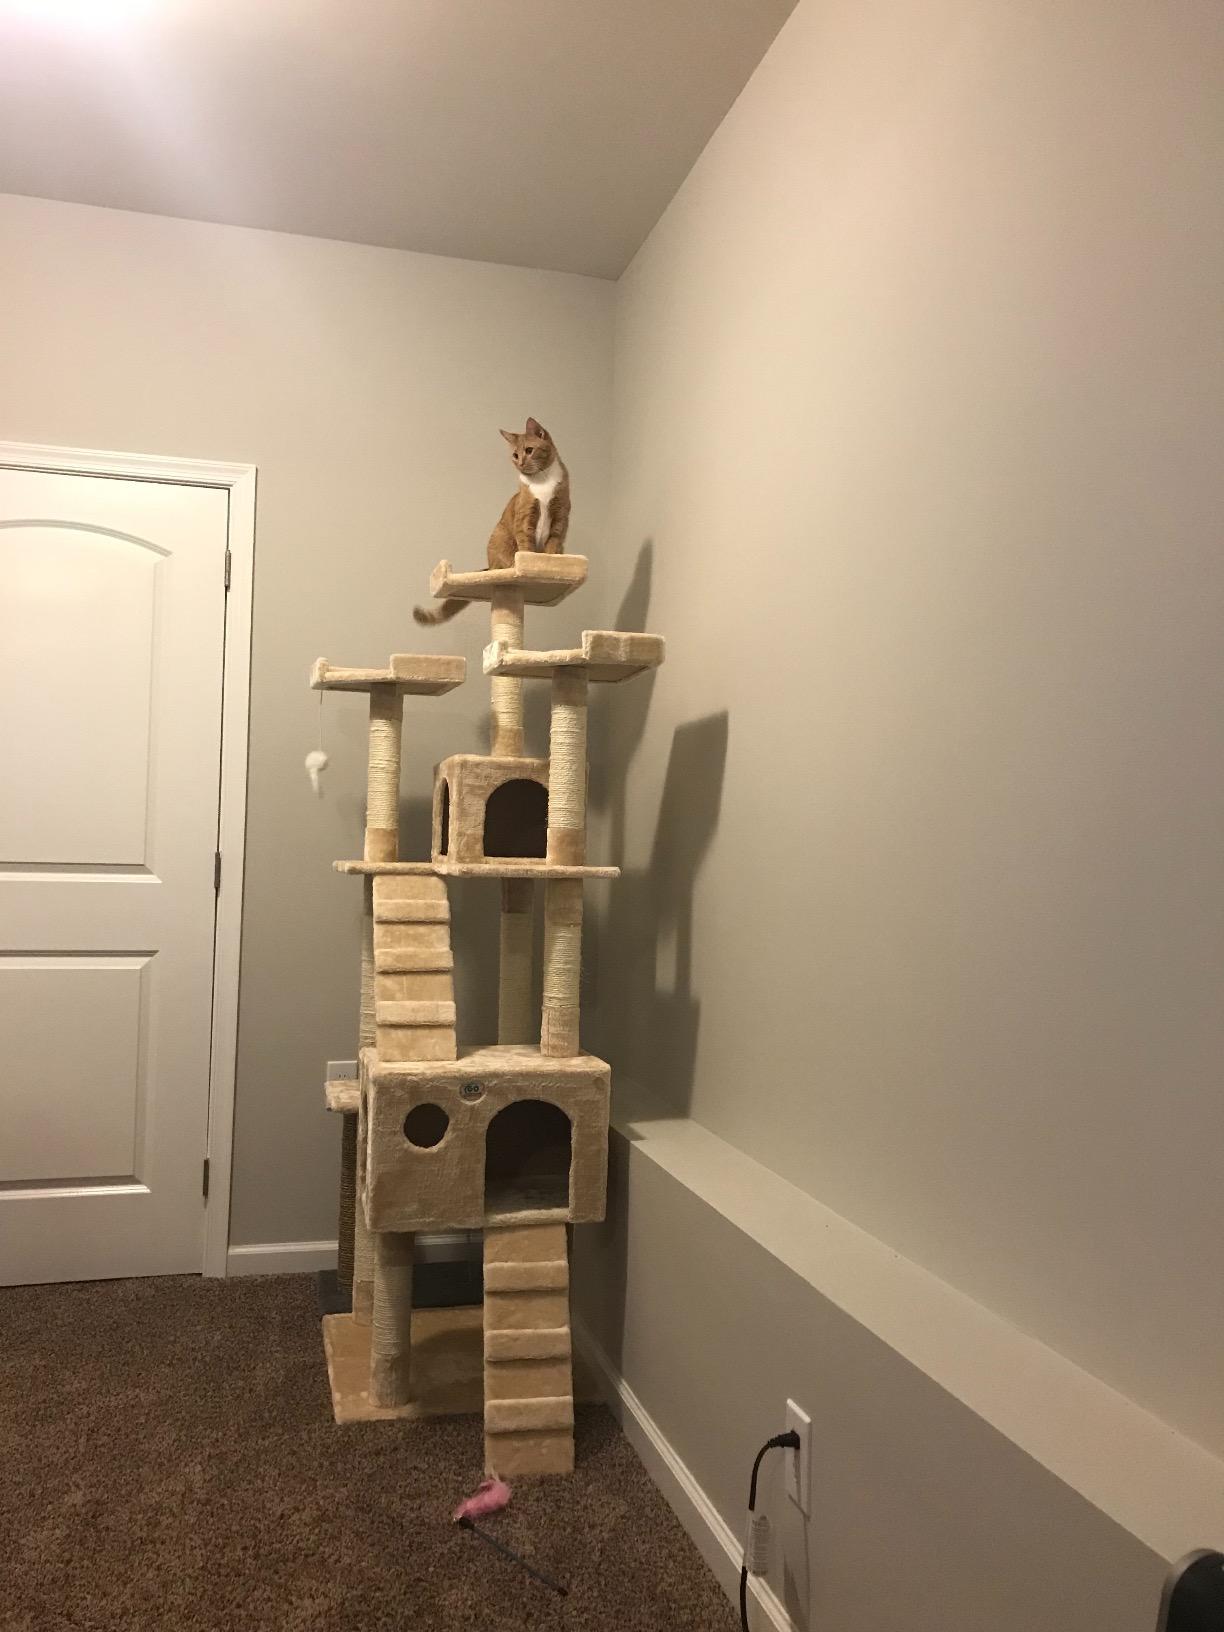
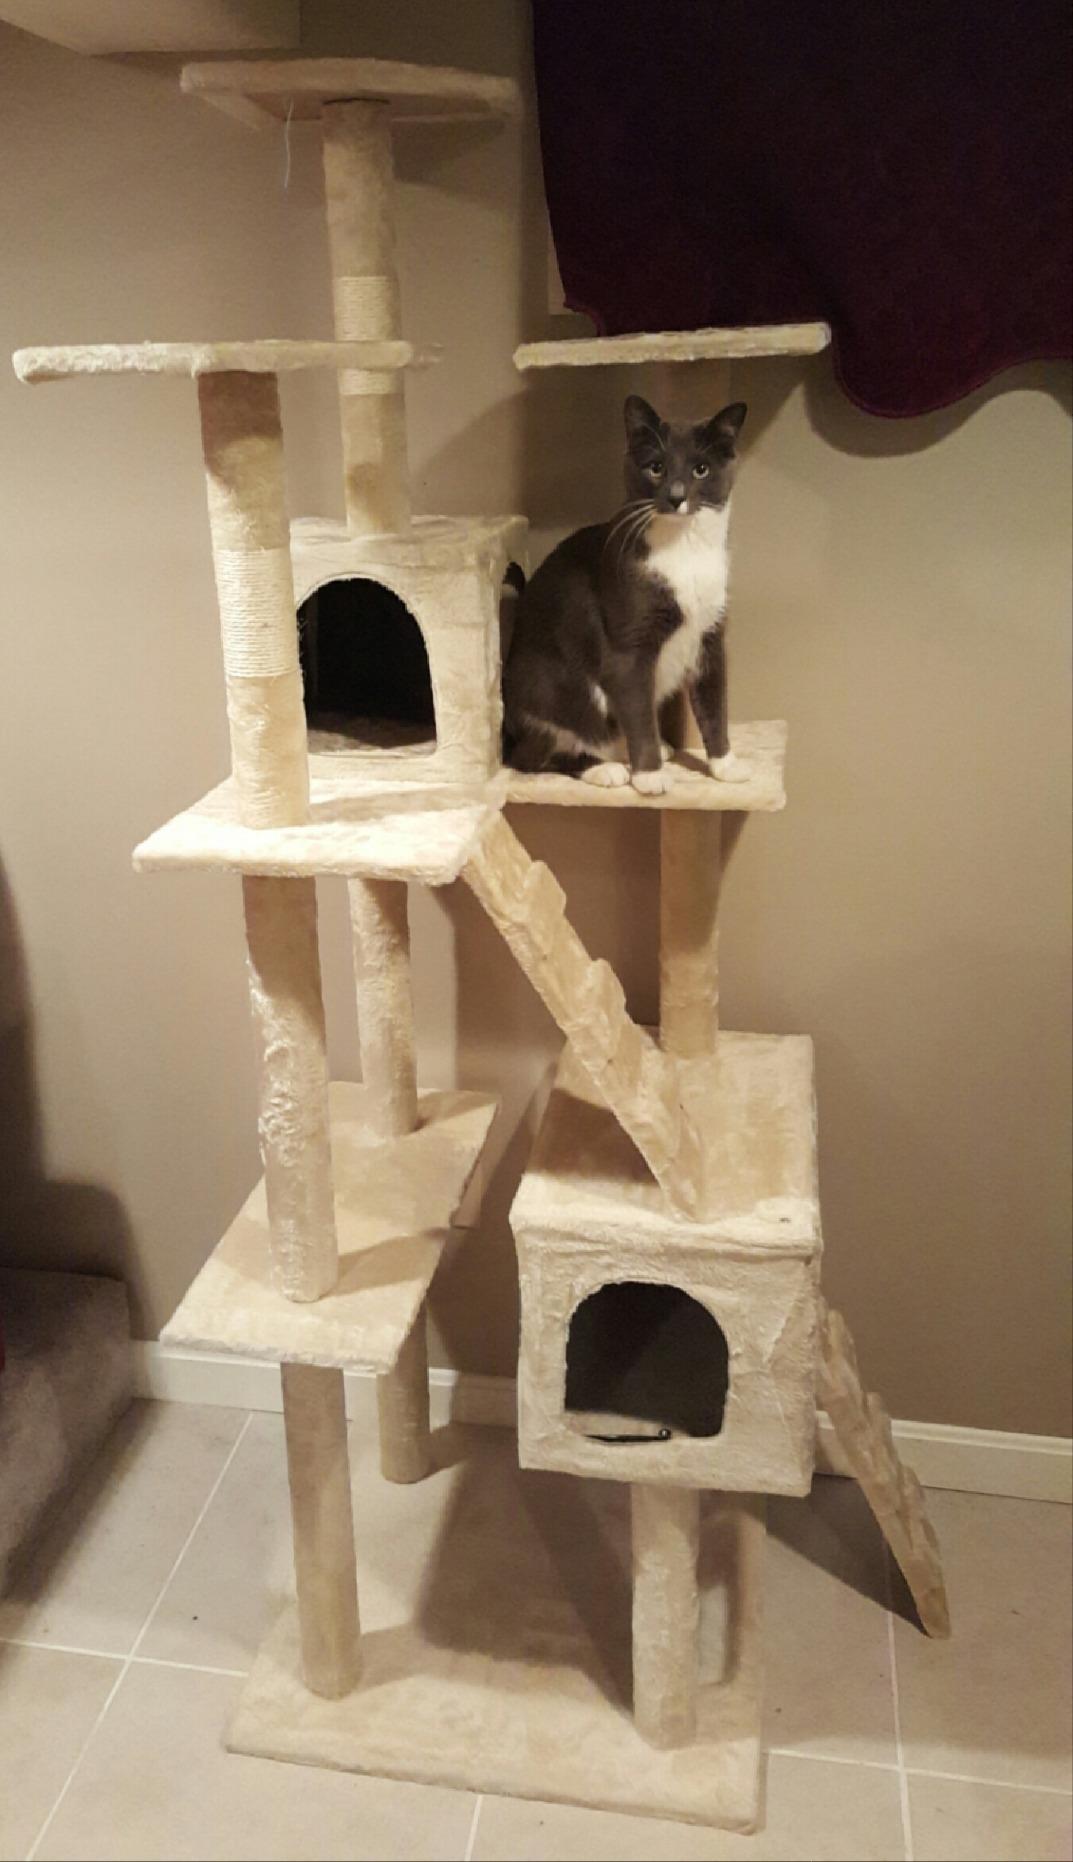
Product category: items_cat tree
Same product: yes